Foreign policy of the George W. Bush administration

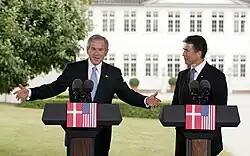
President Bush and Danish Prime Minister Anders Fogh Rasmussen, July 2005

President Bush and Singaporean Prime Minister Goh Chok Tong signed a bilateral free trade agreement on May 6, 2003; the agreement entered into force on January 1, 2004. The growth of U.S. investment in Singapore and the large number of Americans living there enhance opportunities for contact between Singapore and the United States.